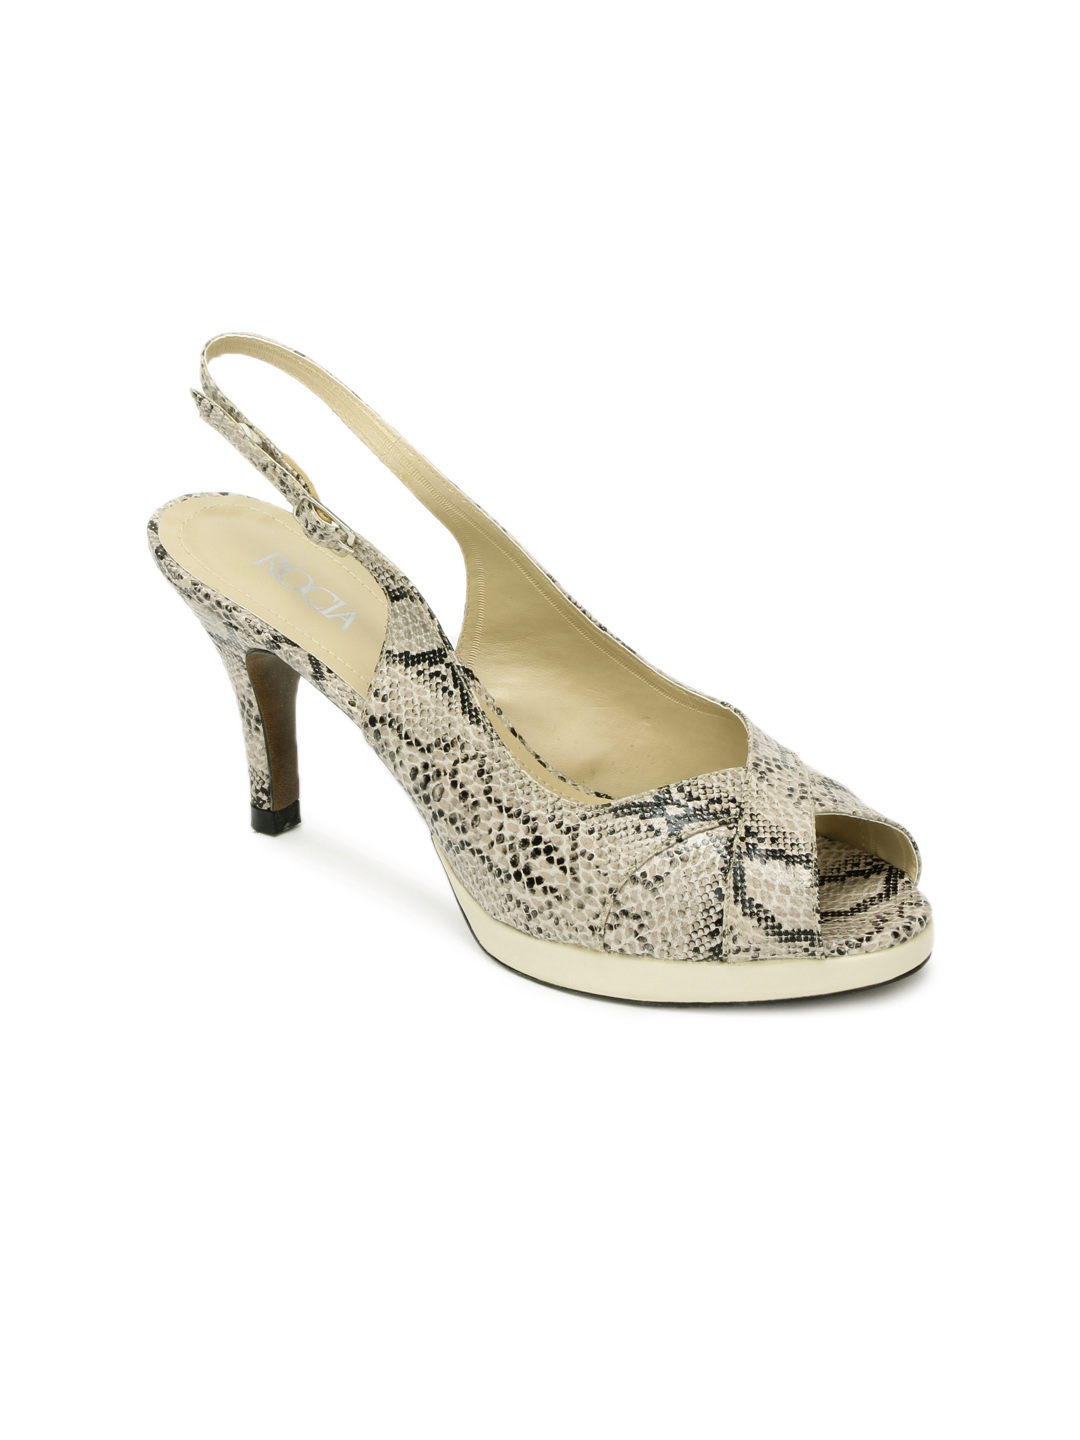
Rocia Women Beige Leopard Print Heels
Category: Footwear / Shoes / Heels
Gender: Women
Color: Beige
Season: Winter 2012
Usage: Casual